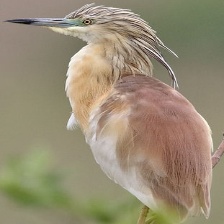
Species: SQUACCO HERON
Scientific name: ARDEOLA RALLOIDES
ImageNet parent category: little_blue_heron